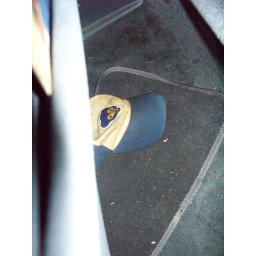
My poor hat stayed in the car for this game.